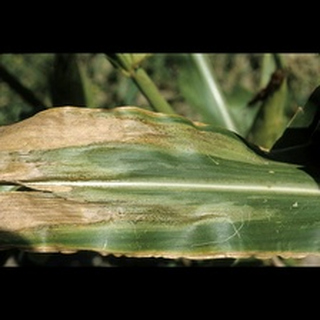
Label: corn_northern_leaf_blight